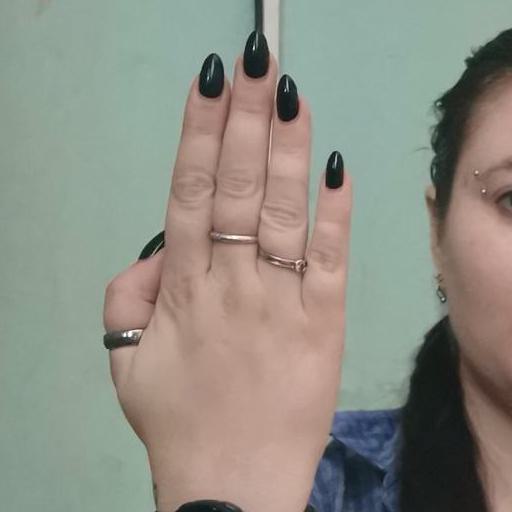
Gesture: stop_inverted